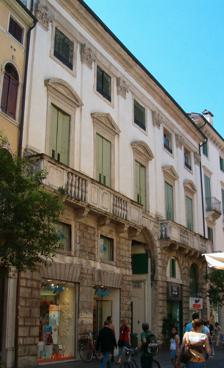
Building: Palazzo Pojana, Vicenza
Country: Italy
Year built: 1566
UNESCO World Heritage Site in Veneto, Italy Palazzo Pojana, Vicenza UNESCO World Heritage Site Location Vicenza , Province of Vicenza , Veneto , Italy Part of City of Vicenza and the Palladian Villas of the Veneto Criteria Cultural: (i)(ii) Reference 712bis-001 Inscription 1994 (18th Session ) Extensions 1996 Coordinates 45°32′51″N 11°32′42″E / 45.54750°N 11.54500°E / 45.54750; 11.54500 Location of Palazzo Pojana, Vicenza in Veneto Show map of Veneto Palazzo Pojana, Vicenza (Italy) Show map of Italy Palazzo Pojana (also written Poiana ) is a patrician palace in Vicenza , northern Italy, attributed to the Italian Renaissance architect Andrea Palladio , about 1560. Architecture The palace we see today was created from two buildings separated by the alley known as Do Rode ( Due Ruote ), probably in 1566, following upon a request by Vincenzo Pojana to the town of Vicenza in 1561. The attribution to Palladio is founded neither on documentary evidence nor on autograph drawings, but rather on the evidence of the architectural quality of the articulation of the piano nobile , with its order which embraces two whole floors, not to mention the design of various details, like the very elegant and fleshy Composite capitals and the entablature . However, elements such as the pilasters devoid of entasis (that is, the characteristic swelling which culminates at a third of the shaft’s height) conform so little with Palladio’s vocabulary in the 1560s, that one may hypothesize that the design of the left-hand portion of the palace was the product of a youthful project by Palladio, only later extended to include the neighbouring building during the 1560s, when Pojana decided to enlarge his own residence. This would also explain the differences in the configuration of the basement zone between the two halves of the building. See also Wikimedia Commons has media related to Palazzo Poiana (Vicenza) . Villa Pojana References ^ "Scheda opera :: Palladio Museum" . Palladio Museum (in Italian) . External links Palladio Museum v t e Andrea Palladio Churches Convento della Carità (cloisters) Il Redentore San Francesco della Vigna (façade) San Giorgio Maggiore church and monastery Santa Maria Nova ( attributed ) San Pietro di Castello Tempietto Barbaro Valmarana Chapel Le Zitelle ( attributed ) Palazzi Basilica Palladiana Casa Cogollo Loggia Valmarana Palazzo Antonini Palazzo Barbaran da Porto Palazzo del Capitanio Palazzo Chiericati Palazzo Civena Palazzo Dalla Torre Palazzo della Loggia Palazzo Pojana Palazzo Porto Palazzo Porto in Piazza Castello Palazzo Pretorio (Cividale del Friuli) Palazzo Schio Palazzo Thiene Palazzo Thiene Bonin Longare Palazzo Valmarana Villas Villa Angarano Villa Arnaldi Villa Badoer Villa Barbaro Villa Caldogno Villa Capra "La Rotonda" Villa Chiericati Villa Cornaro Villa Emo Villa Forni Cerato Villa Foscari Villa Gazzotti Grimani Villa Godi Villa Piovene Villa Pisani, Bagnolo Villa Pisani, Montagnana Villa Pojana Villa Porto, Molina di Malo Villa Porto (Vivaro di Dueville) Villa Repeta Villa Saraceno Villa Serego Villa Thiene Villa Thiene (Cicogna) Villa Trissino (Cricoli) Villa Trissino (Meledo di Sarego) Villa Valmarana (Lisiera) Villa Valmarana (Vigardolo) Villa Zeno Other structures Ponte Vecchio, Bassano Arco delle Scalette ( attributed ) Teatro Olimpico Jewelry Jewel of Vicenza ( attributed ) Books I quattro libri dell'architettura (1570) Related Palladian architecture City of Vicenza and the Palladian Villas of the Veneto Vicenza Palladian villas of the Veneto